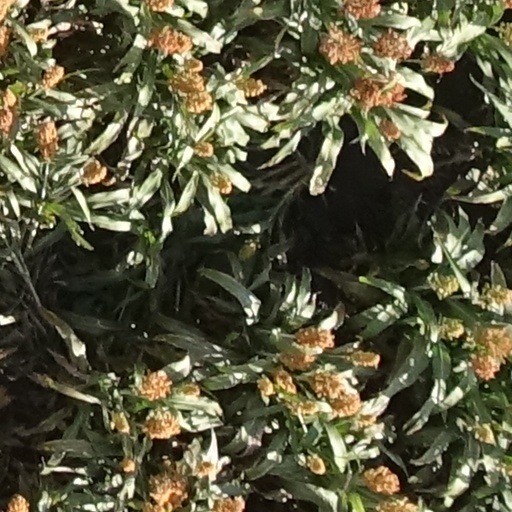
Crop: sorghum